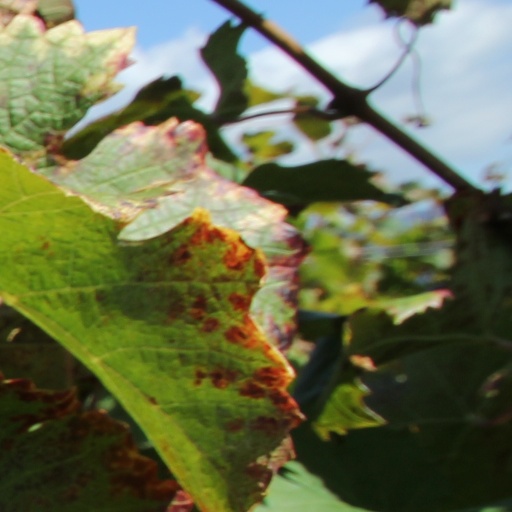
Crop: grape